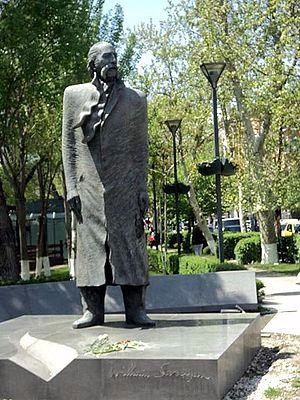
La statue de William Saroyan est une statue installée en 2008 à l'intersection de l'avenue Mesrop-Machtots et de la rue Moscovian à Erevan en Arménie. Elle représente l'écrivain arméno–américain William Saroyan en pied. C'est une réalisation du sculpteur David Erevantzi et des architectes Ruben Hasratyan et Levon Igitian.